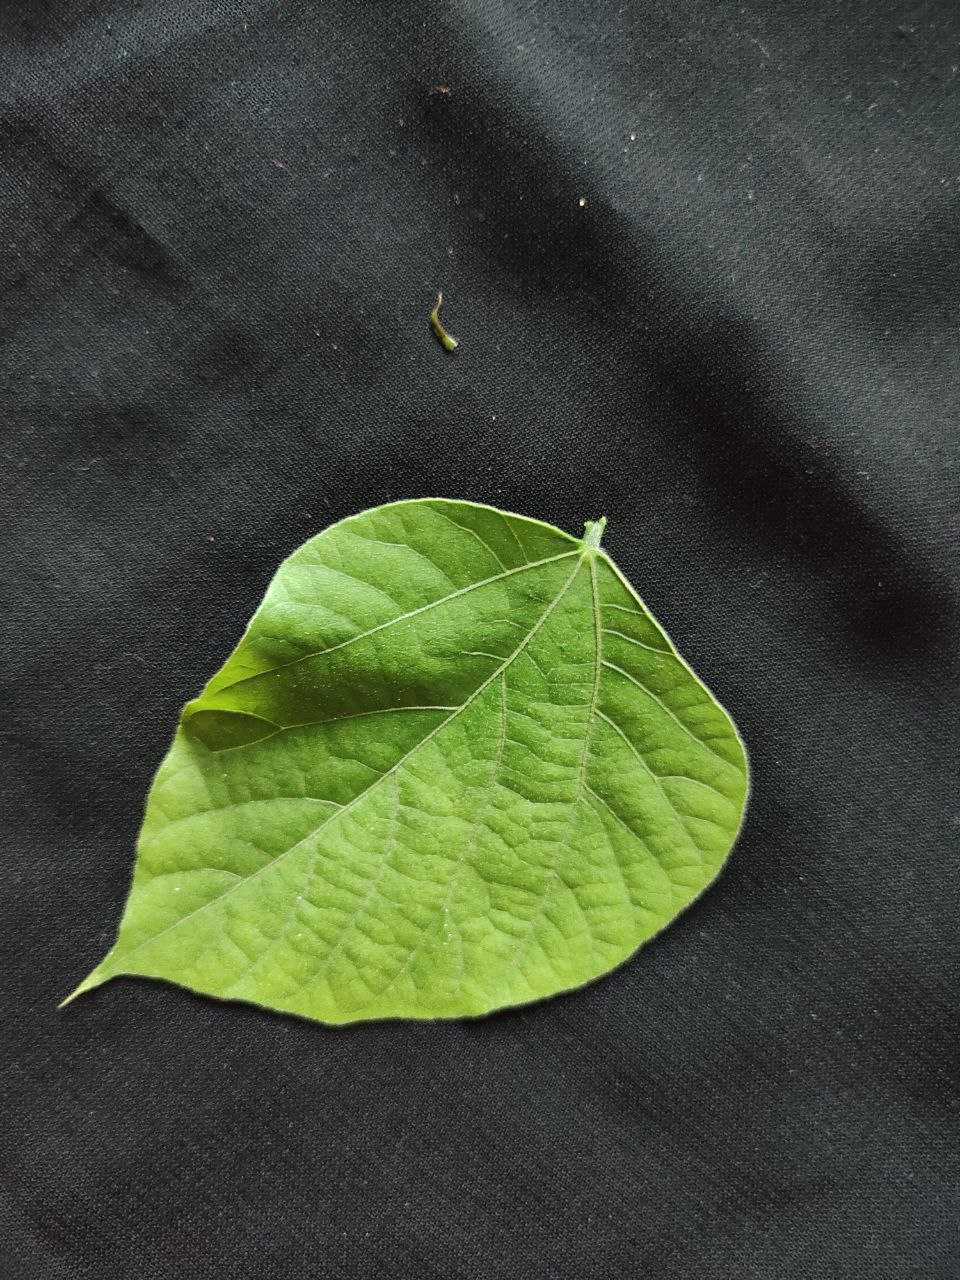
Crop: bean
Leaf condition: Fresh Leaf